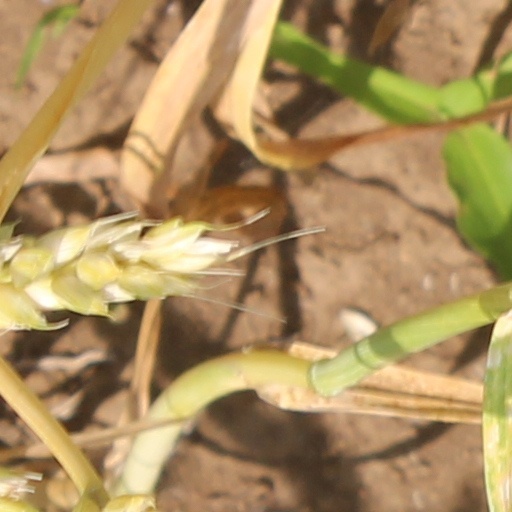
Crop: wheat